Alfred Kaskel

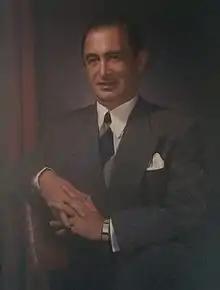

Alfred Kaskel (1901–1968) was an American real estate developer and hotelier, best known for founding Doral Hotels and Resorts, Doral Construction, and Carol Management, which developed, owned, and managed a number of hotels, apartment buildings, and office buildings in New York City, Florida, Chicago, and Boston, primarily from the 1930s to the 1990s. This included more than 20,000 rental apartments.